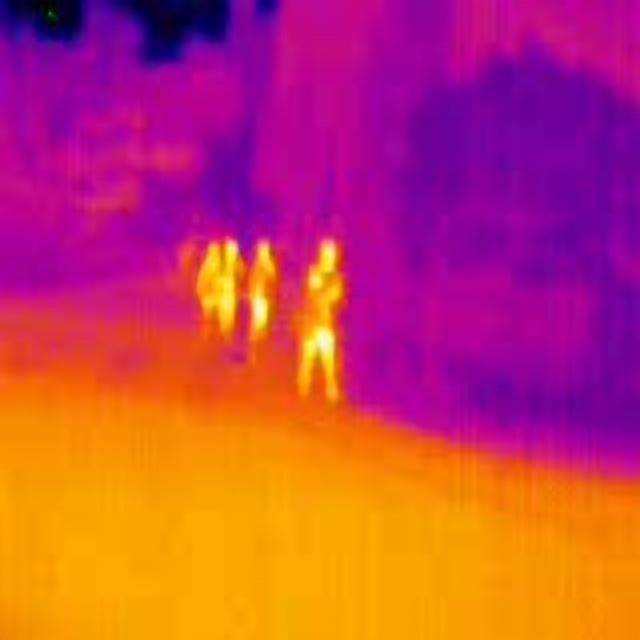
Detected objects:
label: person
label: person
label: person
label: person